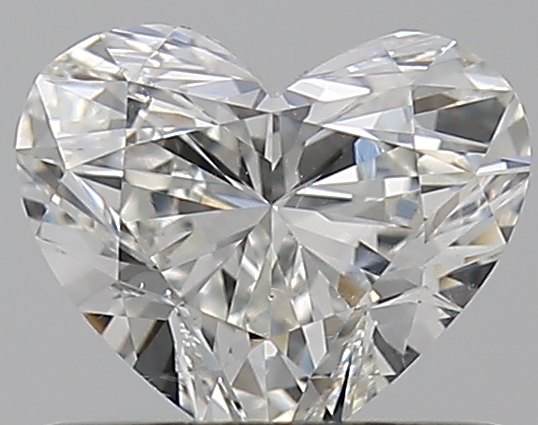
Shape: heart
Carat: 0.52
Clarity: SI1
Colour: H
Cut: EX
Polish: EX
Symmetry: EX
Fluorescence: ST
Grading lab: GIA
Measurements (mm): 4.89 x 5.76 x 3.12